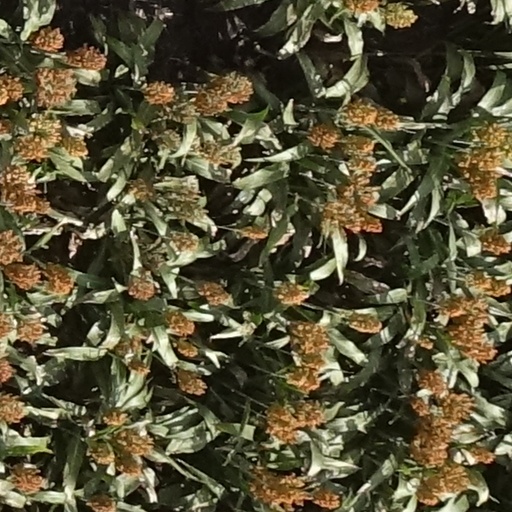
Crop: sorghum